Eastern Provincial Airways

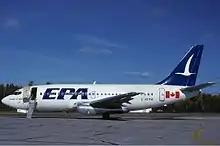
Eastern Provincial Airways Boeing 737-200 at Miramichi Airport in 1985

Eastern Provincial Airways began operations from St. John's, Newfoundland in 1949 acquiring and reorganizing the Newfoundland Aero Sales and Services. Early air services, like those of MCA, included a mixed bag of ambulance and mail services, cargo, charters, and forest and ice patrols, but would evolve into a modern air traffic carrier twenty years later. The company was founded with a Noorduyn Norseman aircraft by Eric Blackwood, a bush pilot and Royal Canadian Air Force veteran from World War II. Blackwood had the backing of St. John's businessman C.A. Crosbie.